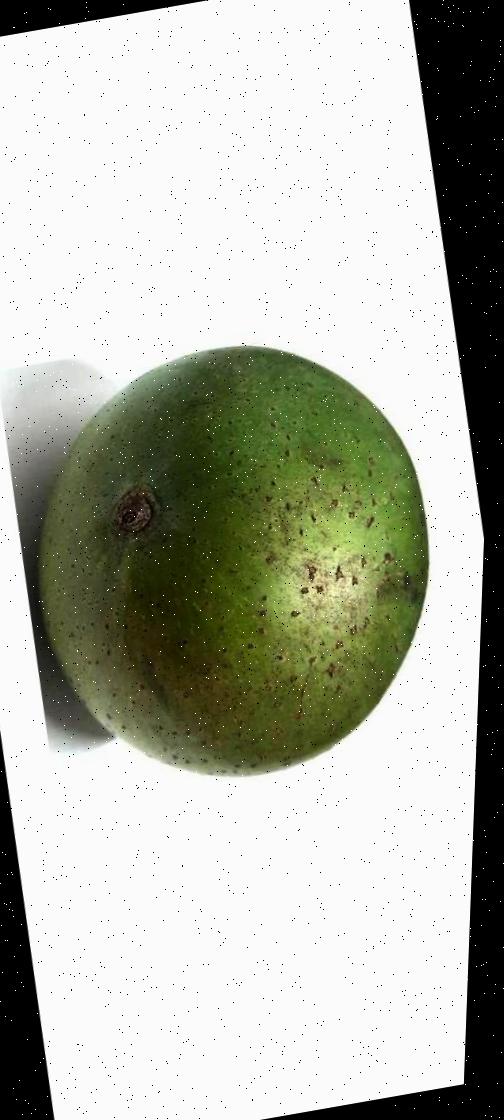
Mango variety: Ashshina Zhinuk